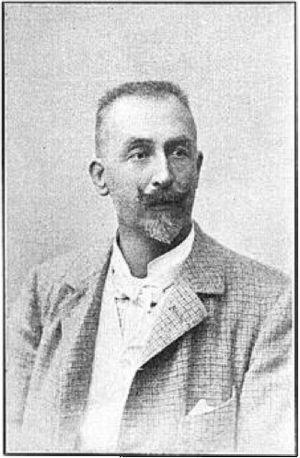
Viktor von Tschusi zu Schmidhoffen est un ornithologue autrichien, né le 28 décembre 1847 à Smichow près de Prague et mort le 3 mars 1924 à Tännenhof près d'Hallein.